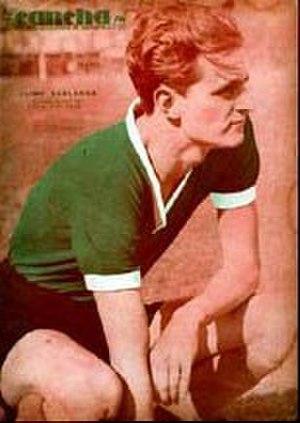
Jaime Sarlanga, né le 24 février 1916 à Tigre et mort le 24 août 1966, est un footballeur international et entraîneur argentin.